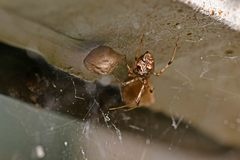
Species: Parasteatoda_tepidariorum